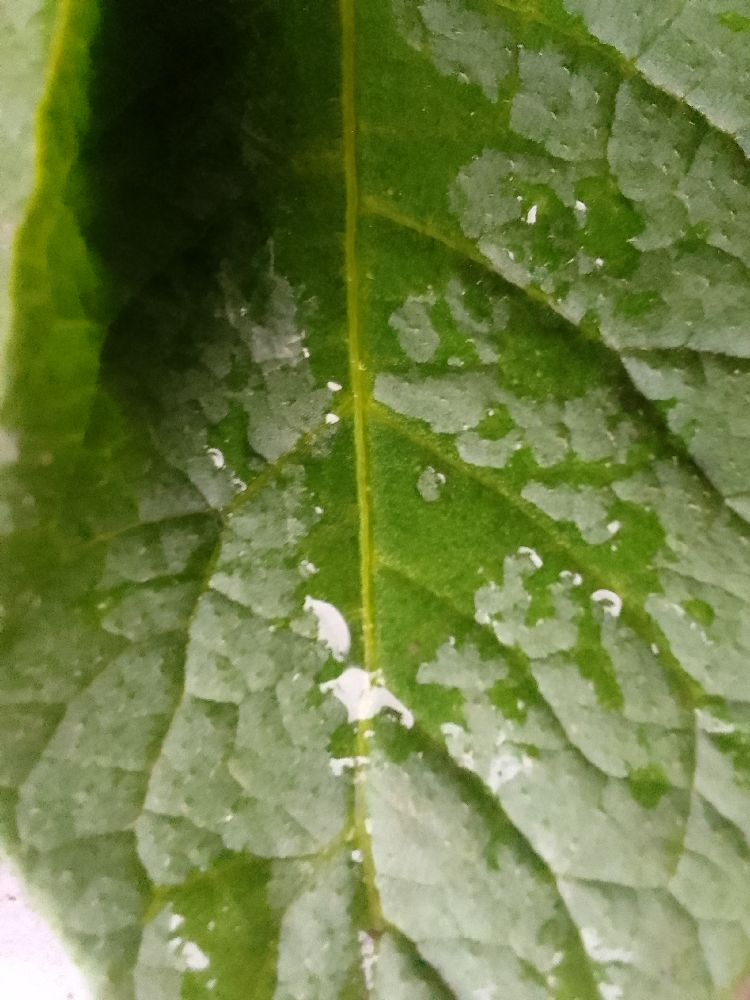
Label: Healthy